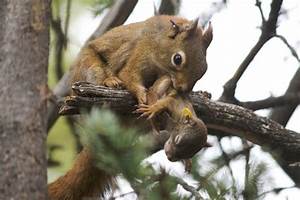
Label: squirrel